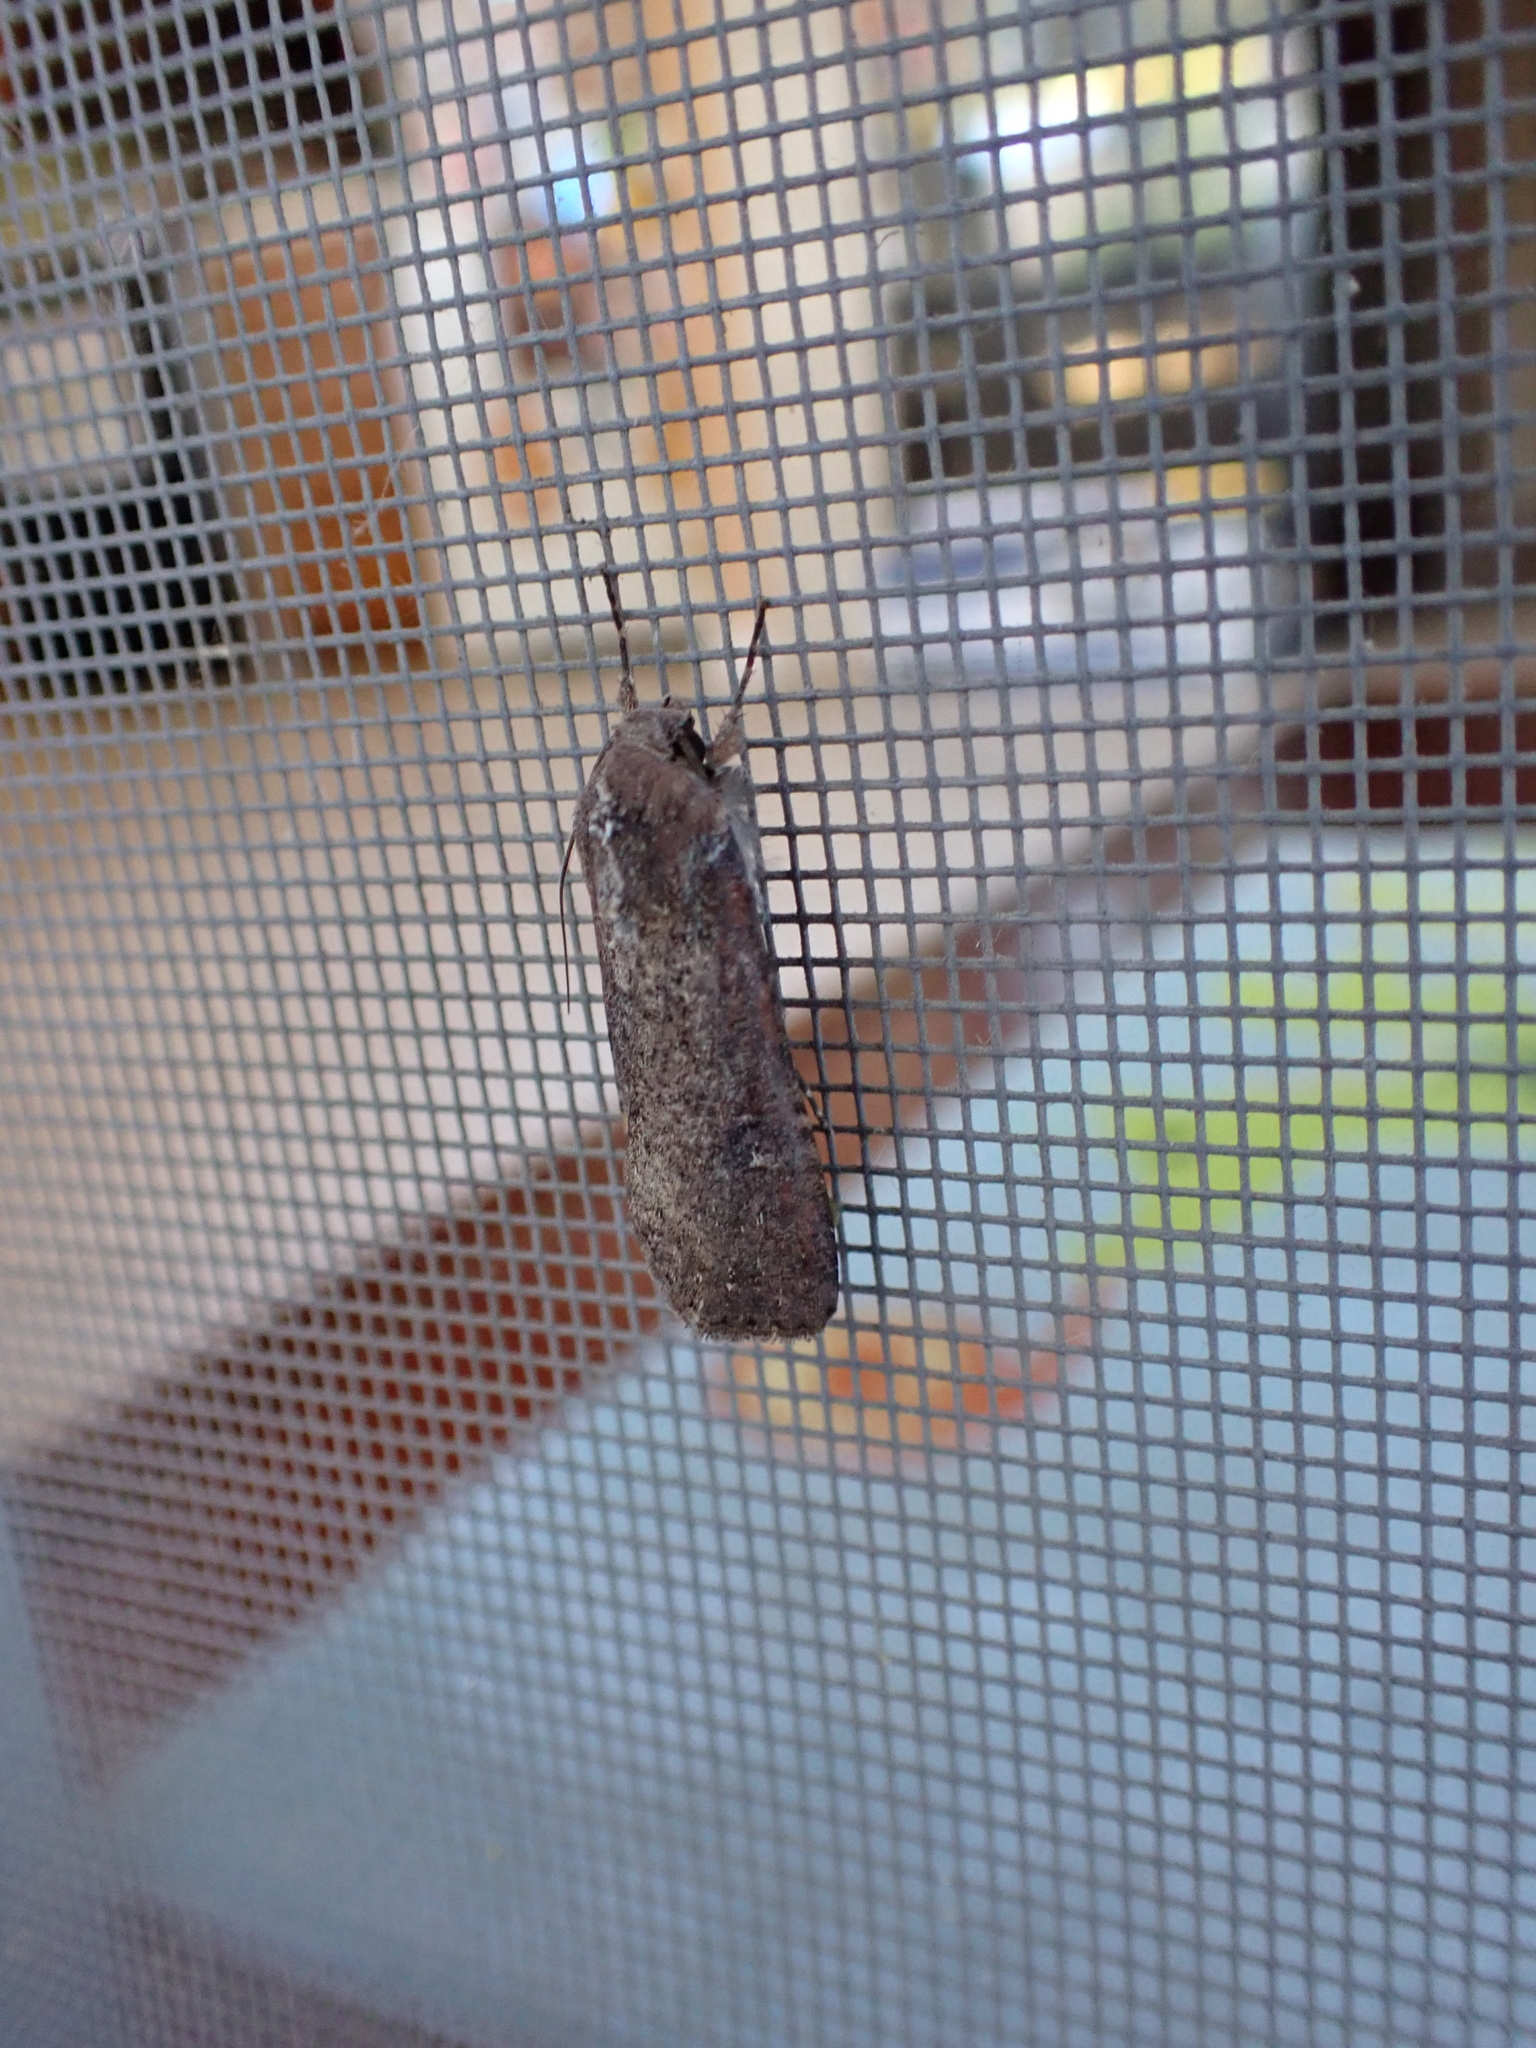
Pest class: cutworms